Coriolis force

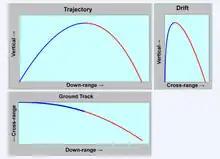
Trajectory, ground track, and drift of a typical projectile. The axes are not to scale.

The Coriolis force on a moving projectile depends on velocity components in all three directions, latitude, and azimuth. The directions are typically downrange (the direction that the gun is initially pointing), vertical, and cross-range.